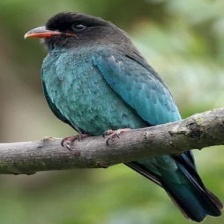
Species: ASIAN DOLLARD BIRD
Scientific name: EURYSTOMUS ORIENTALIS